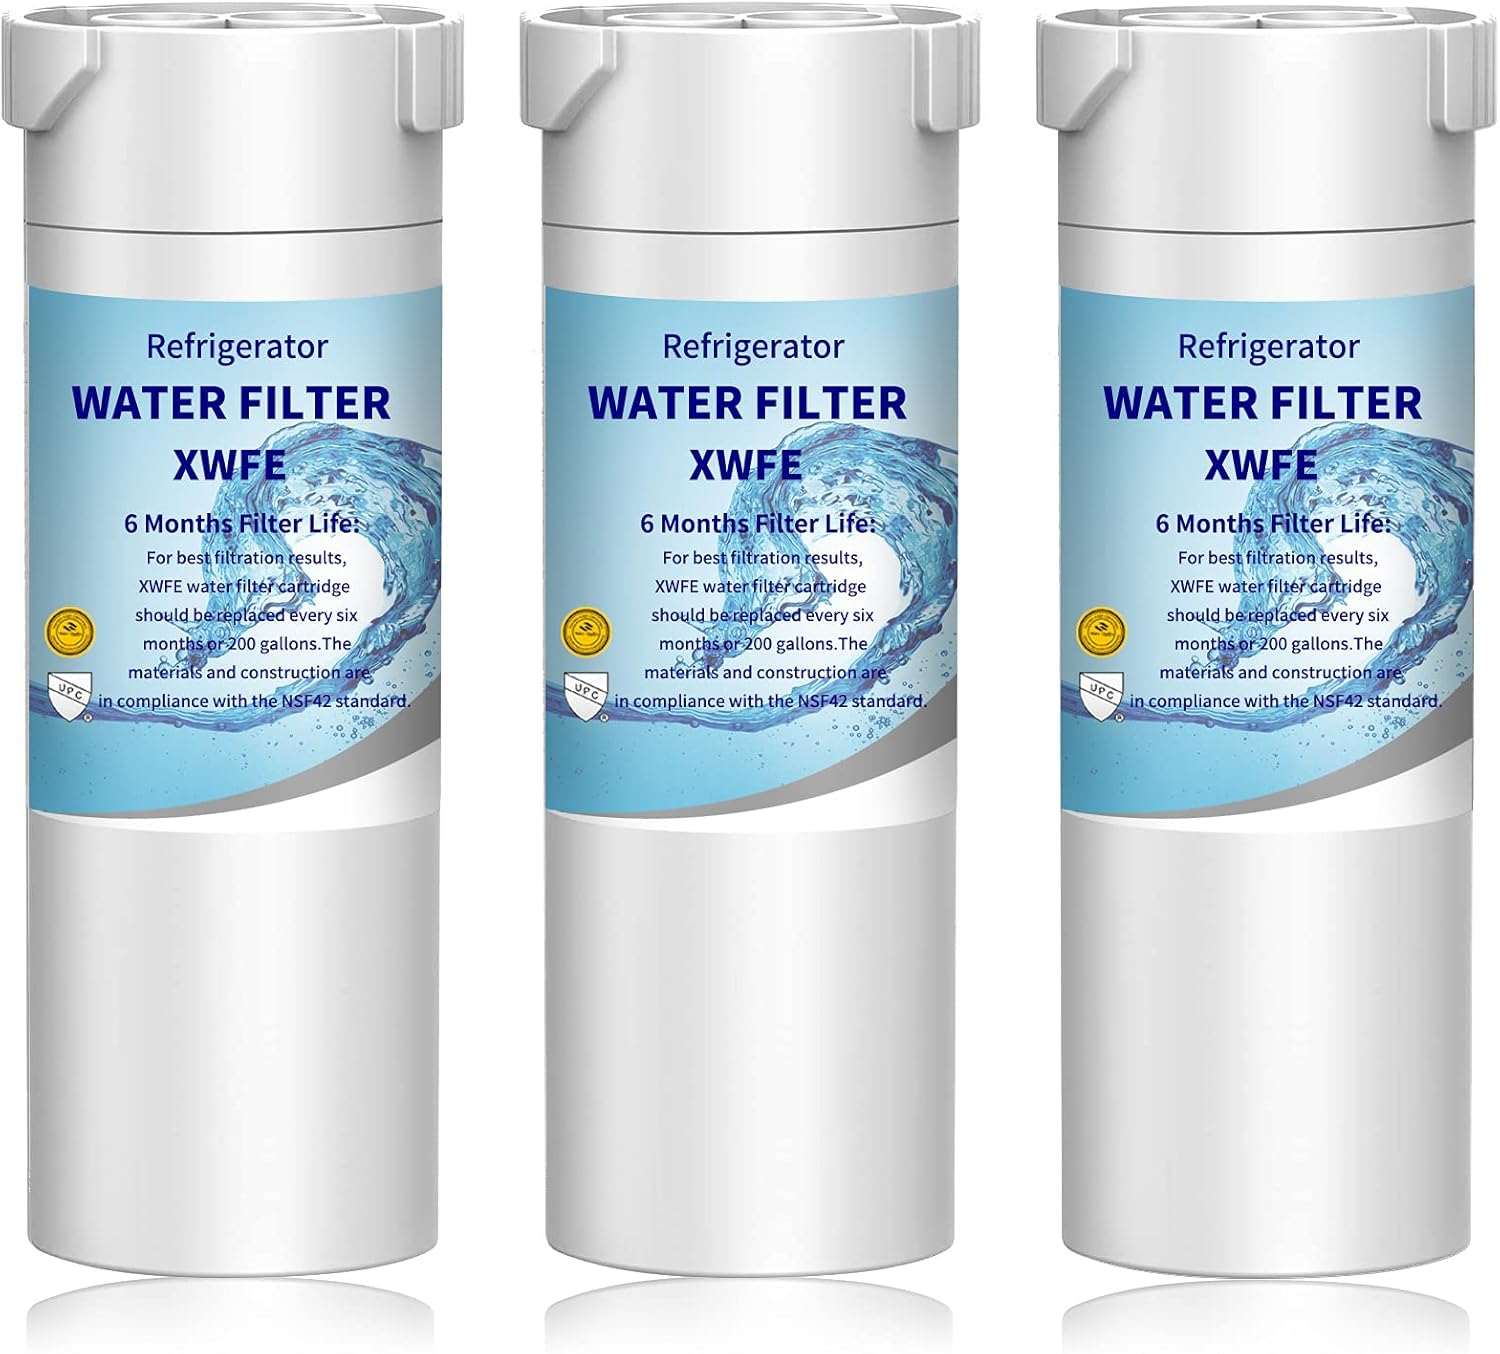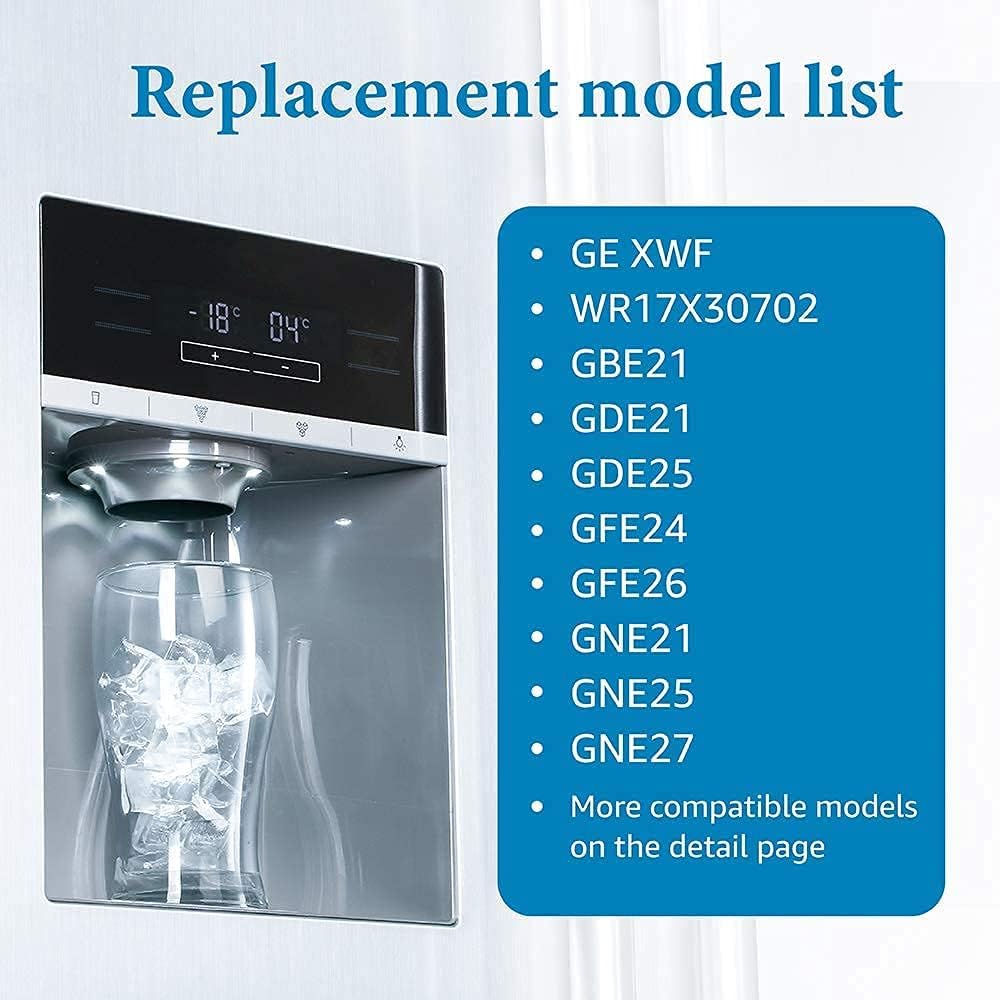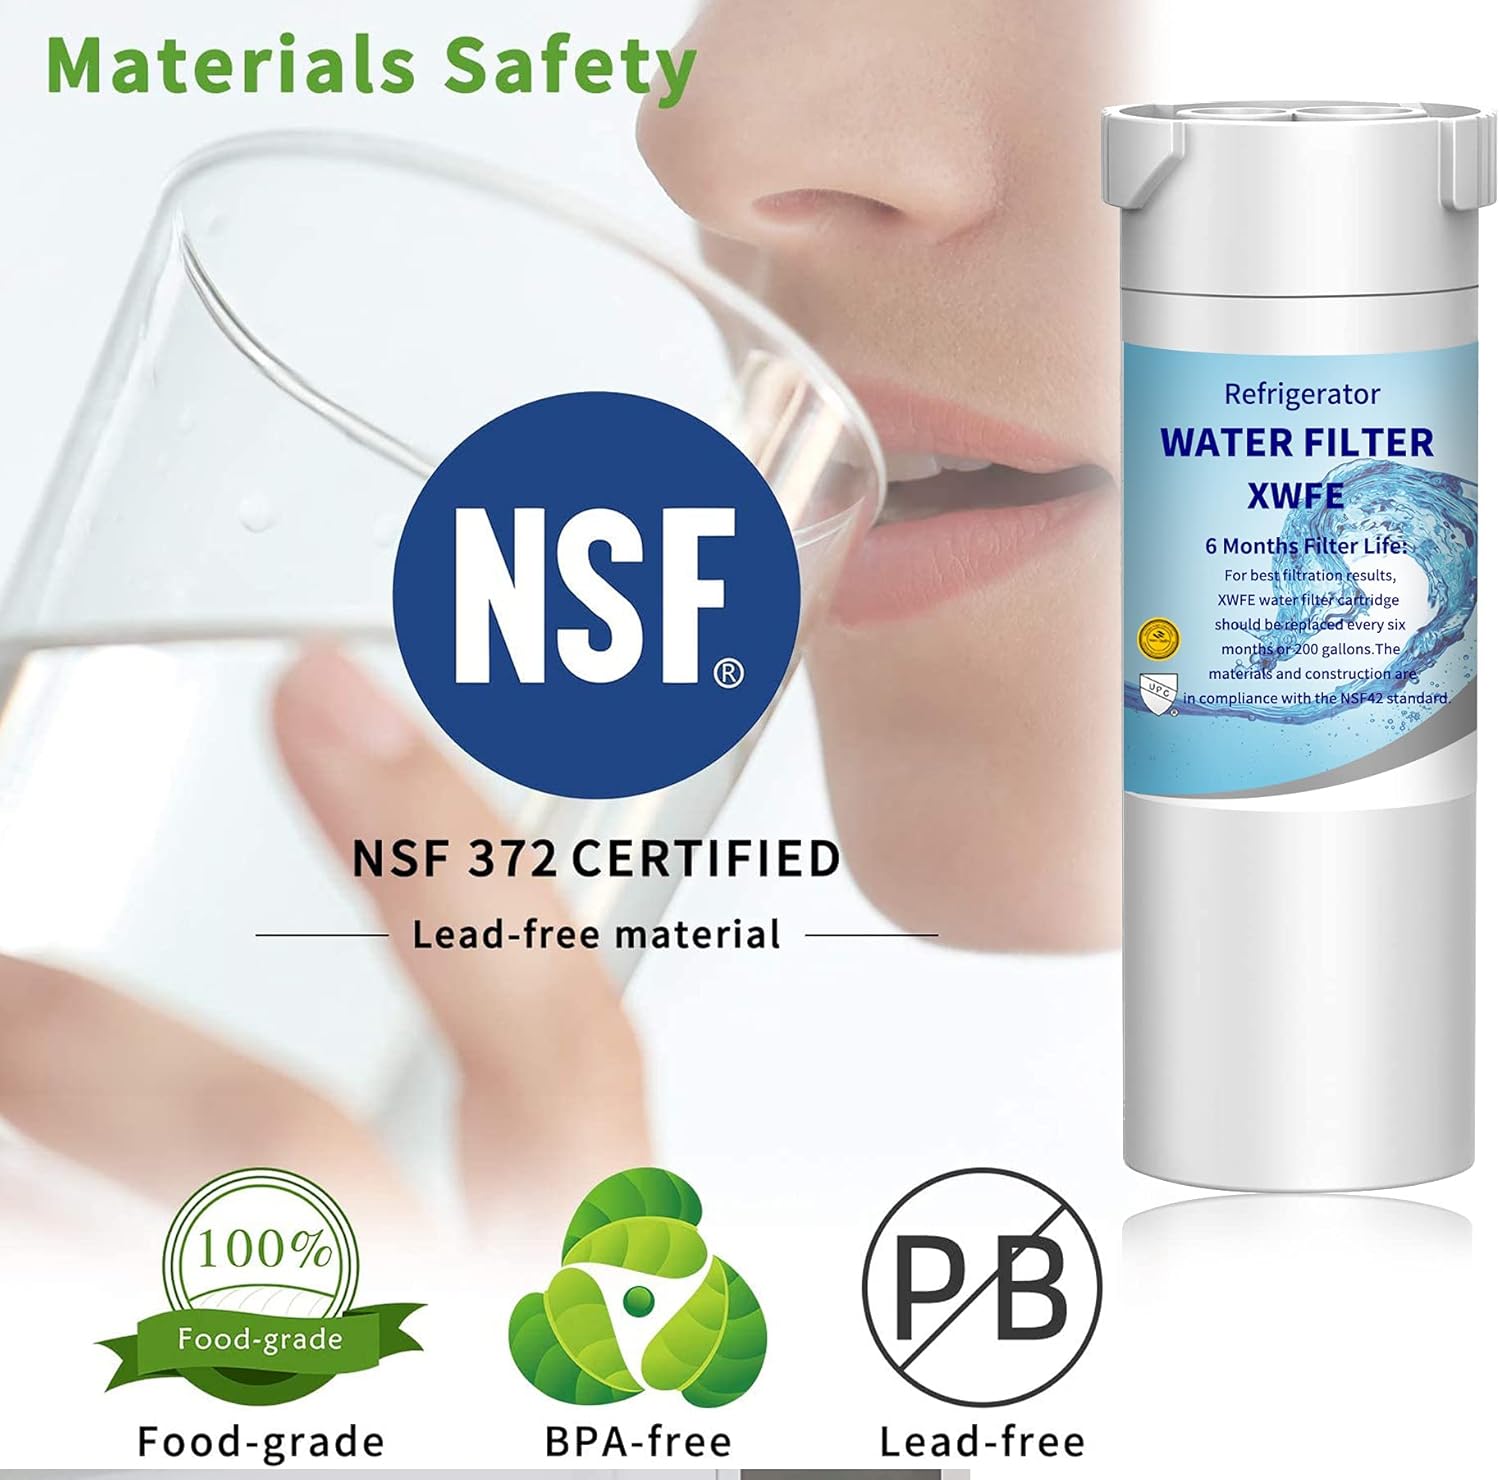
XWFE RefrigeratorWater Filter Replacement for GE XWF, WR17X30702, GBE21, GDE21, GDE25, GFE24, GFE26, GNE21,Provides refreshing drinking water in every glass,3PACK
Category: Amazon Home
?XWFE filter element to replace the following models: PSE25, GZS22, GYE18, GWE19, GSS25, GSS23, GSE26, GSE25, GSE23, GNE27, GNE25, GNE21, GFE26, GFE24, GDE25, GDE21, GBE21, QNE27, CZ27J7GSE GWW. ? Also applicable to the new filter sold in September 2018, after which the volume was reduced by 33%: CZS22M, GDE21E, GDE25E, GFE24J, GNE21F, GNE25J, GSE23G, GSE25G, GSE25H, GSE26G, GWSS23G, GWSS23G, G2WSS, PSE25K, PSE25K, .PZS2 ?Suitable for 2 kinds of refrigerators 1. Side by side refrigerator: align the filter with the arrow on the filter holder, and then gently push the filter into the holder. Slowly turn the filter to the right until it stops. 2. Bottom freezer: Align the ports on the filter, and then gently insert the filter. Then slowly turn the filter to the right until the arrows align. ?Please note that this is a compatible spare part, and the manufacturer's name and part number are for reference only. This filter is not an original product.
Features: Offers clean, fresh tasting water. | Uses coconut shell activated carbon block as filtration material, which features better adsorptive ability and better filtration performance with microscopic pores. | NSF42 certified material filter assures our customers every day of safe drinking water. | Leak-proof technology allows for precise fit without water leaks.Accurate and simple design makes installation easy without tools required. | We are committed to providing a risk-free shopping experience. Supported by our reliable customer service and technical support team.